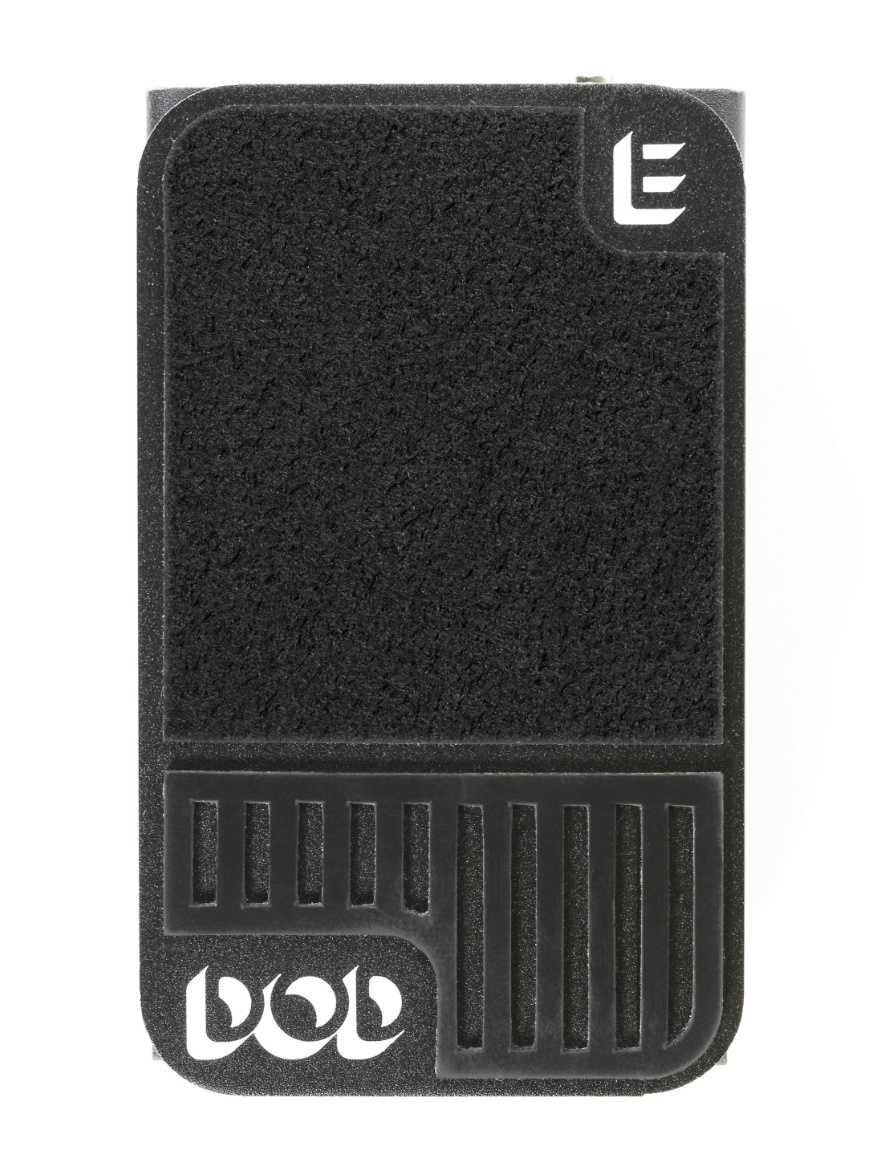
DOD Mini Expression
Brand: The Guitar Tech
The new passive DOD Mini Expression Pedal is just the right size for your pedal board, and your wallet. Rugged all-steel construction and gear drive means that there are no strings to break. Despite its compact form factor it is designed to have the same feel and throw as pedals that are twice its size (and price). The Mini Expression Pedal features a TRS (25kΩ)/TS (10kΩ)/RTS (25kΩ) selector, making it flexible to work with most gear with expression pedal inputs. The non-slip rubber pads, and a peerless industrial design by DB Instrument Amp insure a high quality expression pedal that will last the test of time.
Category: Arts & Entertainment > Hobbies & Creative Arts > Musical Instrument & Orchestra Accessories > Musical Instrument Amplifier Accessories > Musical Instrument Amplifier Footswitches